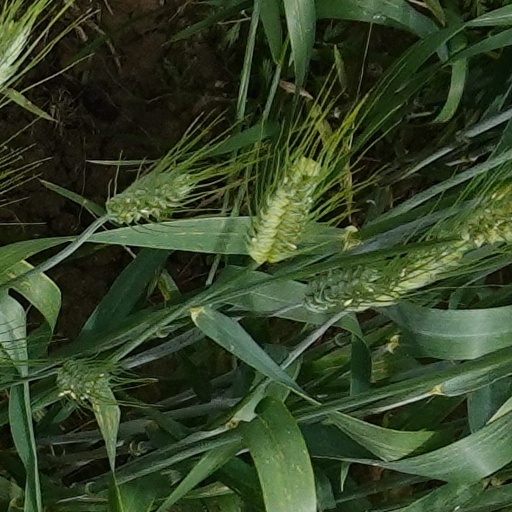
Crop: wheat